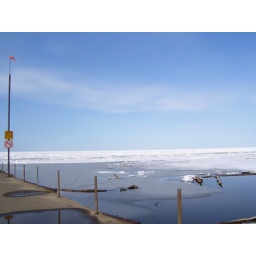
on lake road in rocky river